St Pancras railway station

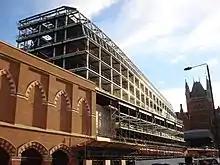
St Pancras Renaissance London Hotel extension under construction in 2007

The fit-out works were designed by Chapman Taylor and Arup (Eurostar) and completed by ISG Interior Plc Contractors collaborating with Bechtel as Project Managers. The client was London and Continental Railways who were advised by Hitachi Consulting.